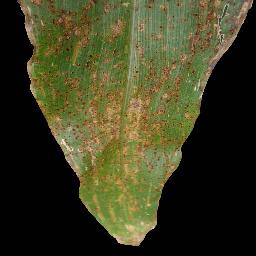
Label: Corn_(Maize)___Common_Rust